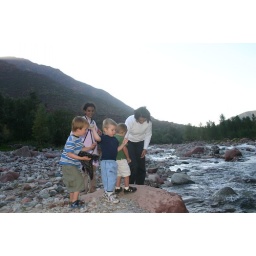
Throwing rocks in the river